Charles IX of France

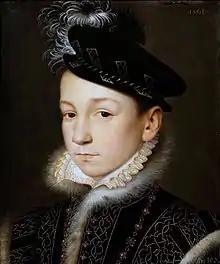
Portrait of Charles IX shortly after acceding to the throne, by François Clouet

Charles Maximilien of France, third son of King Henry II of France and Catherine de' Medici, was born on 27 June 1550 at the Château de Saint-Germain-en-Laye. He was the fifth of ten children born to the royal couple. Styled since birth as Duke of Angoulême, he was created Duke of Orléans after the death of his elder brother Louis, his parents' second son, who had died in infancy on 24 October 1550. The royal children were raised under the supervision of the governor and governess of the royal children, Claude d'Urfé and Françoise d'Humières, under the orders of Diane de Poitiers.